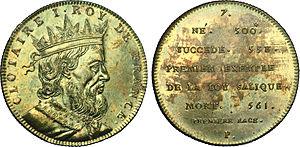
Métal
Clotaire Iᵉʳ dit le Vieux, né vers 498, mort le 29 novembre ou le 31 décembre 561, est un roi franc de la dynastie des Mérovingiens, fils de Clovis, roi des Francs, mort en 511.